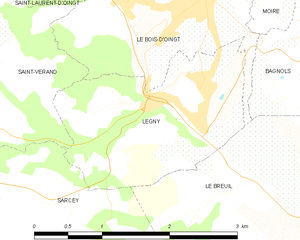
Carte des communes françaises